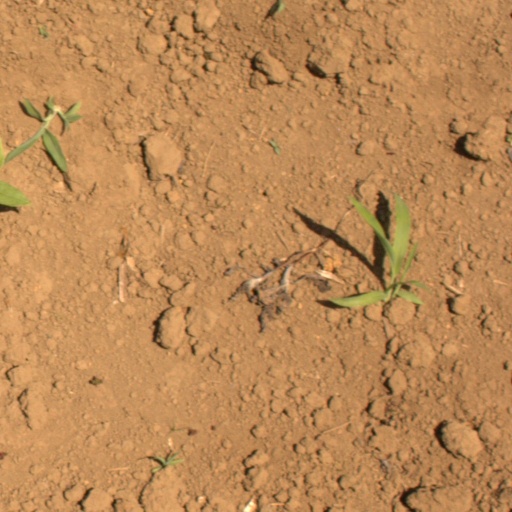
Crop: Jerusalem artichoke